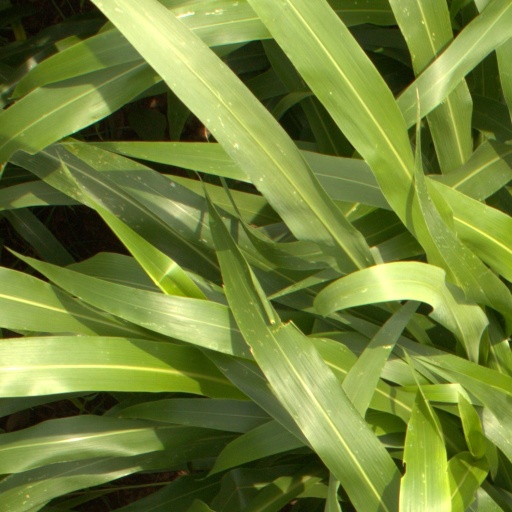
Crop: sorghum